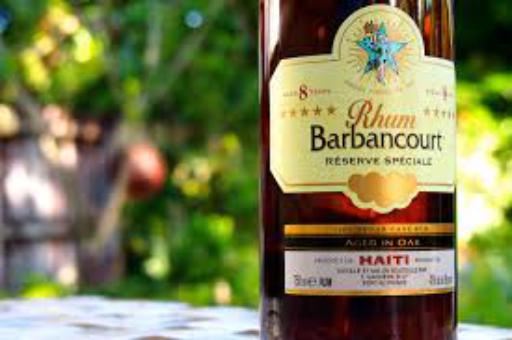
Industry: Food